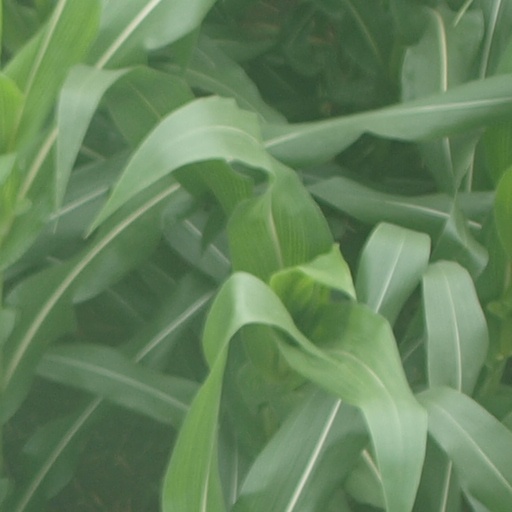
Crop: maize; corn